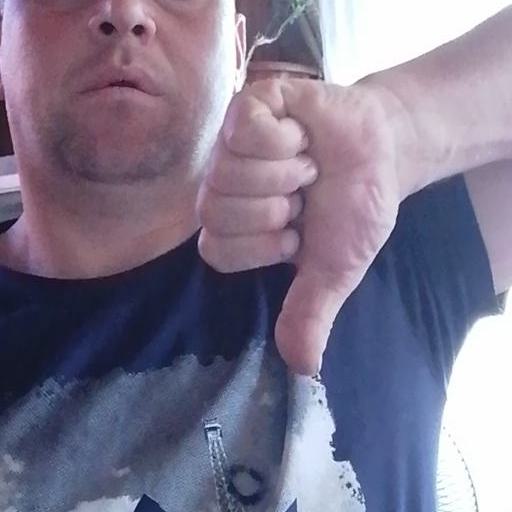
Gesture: dislike